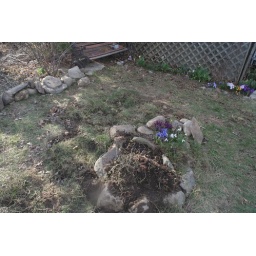
The central flower bed in our garden --- after being cleaned out